Bo (parashah)

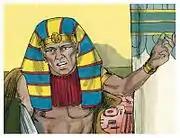
Pharaoh called Moses and said, "You may go to worship the Lord. . . . But all your animals must stay here." (1984 illustration by Jim Padgett, courtesy of Distant Shores Media/Sweet Publishing)

The midrash noted that Exodus 10:23 says: "but all the children of Israel had light in their dwellings," not, "in the land of Goshen," and concluded that light accompanied the Israelites wherever they went and illumined what was within barrels, boxes, and treasure-chests. Concerning them Psalm 119:105 says: "Your word is a lamp for my feet."